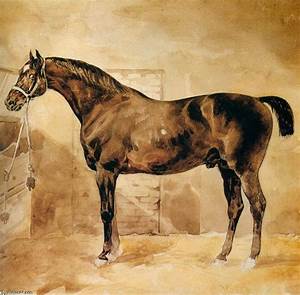
Label: horse